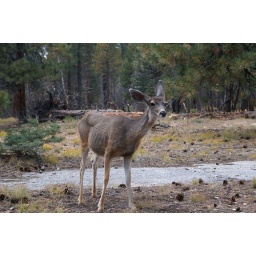
female mule deer in picnic ground